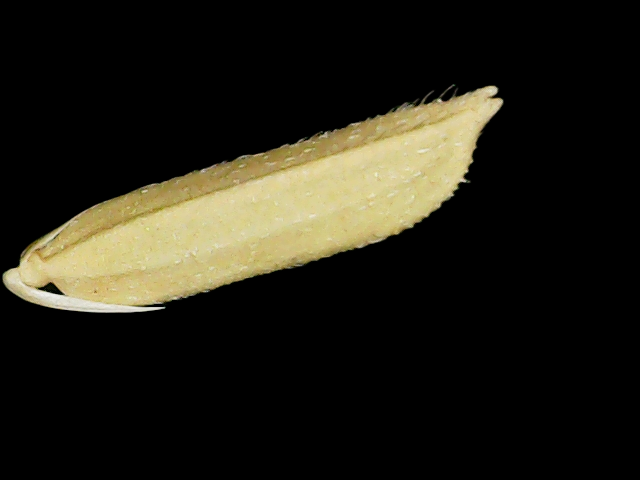
Rice variety: Binadhan20